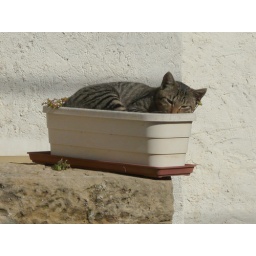
cat in a box